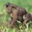
Label: frog